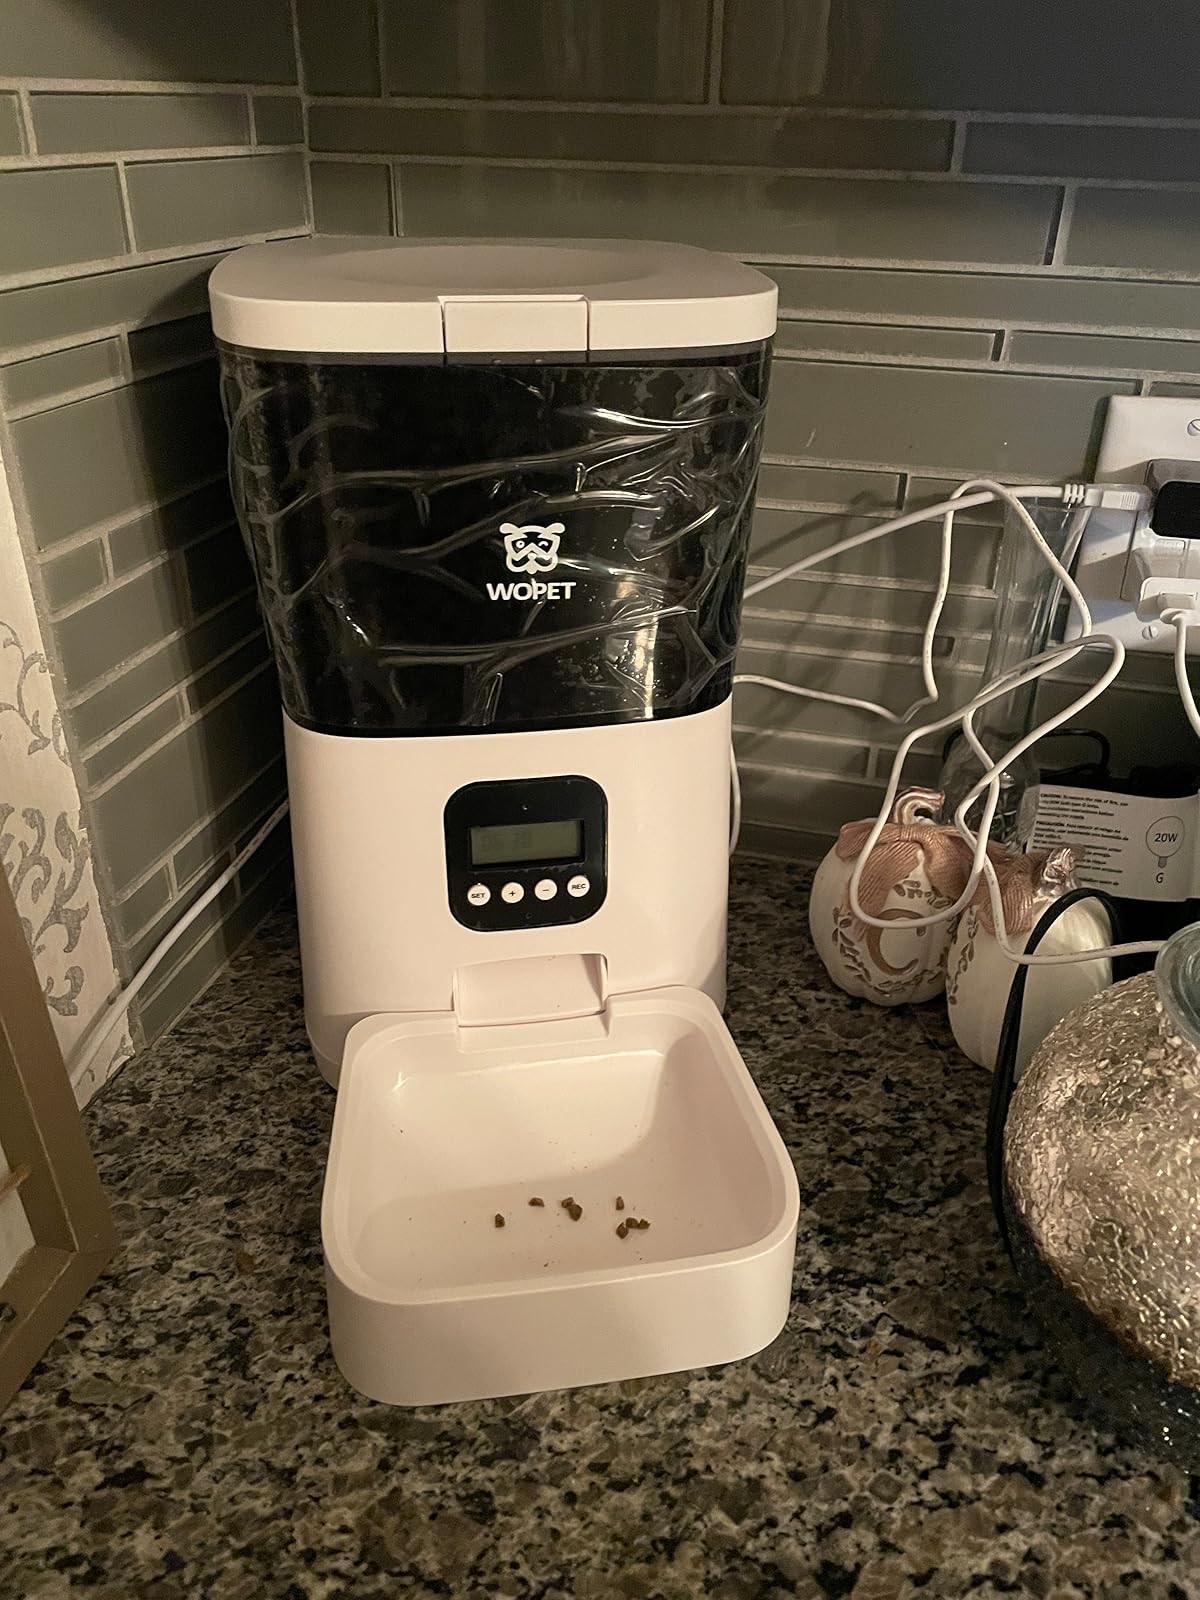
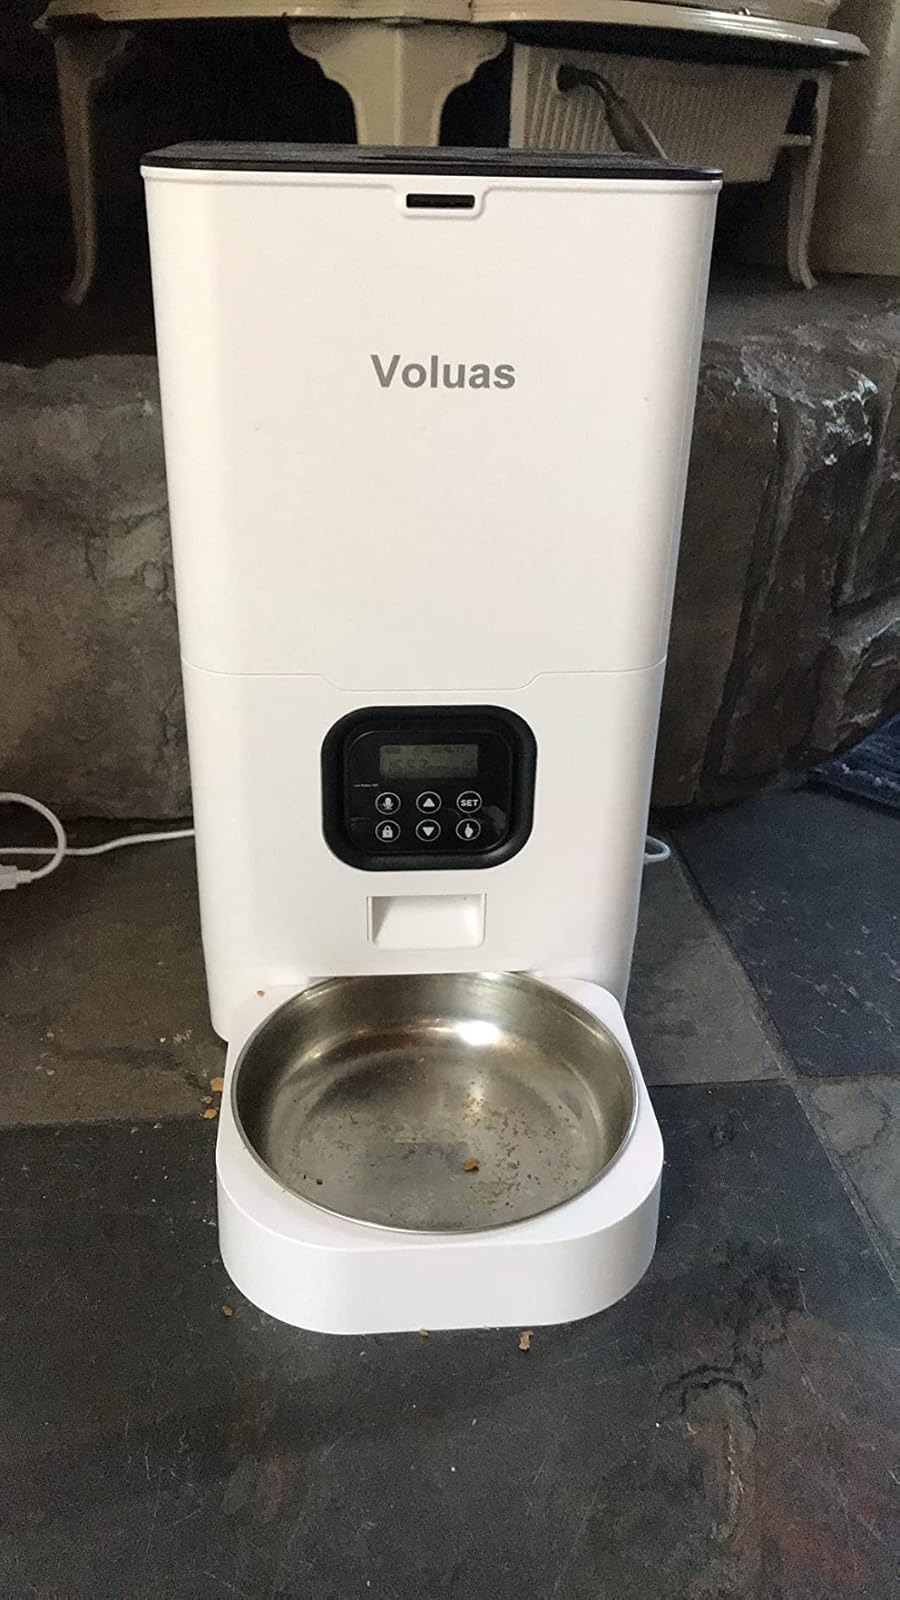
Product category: items_feeder
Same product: no